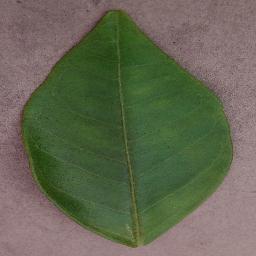
Label: Orange___Haunglongbing_(Citrus_greening)